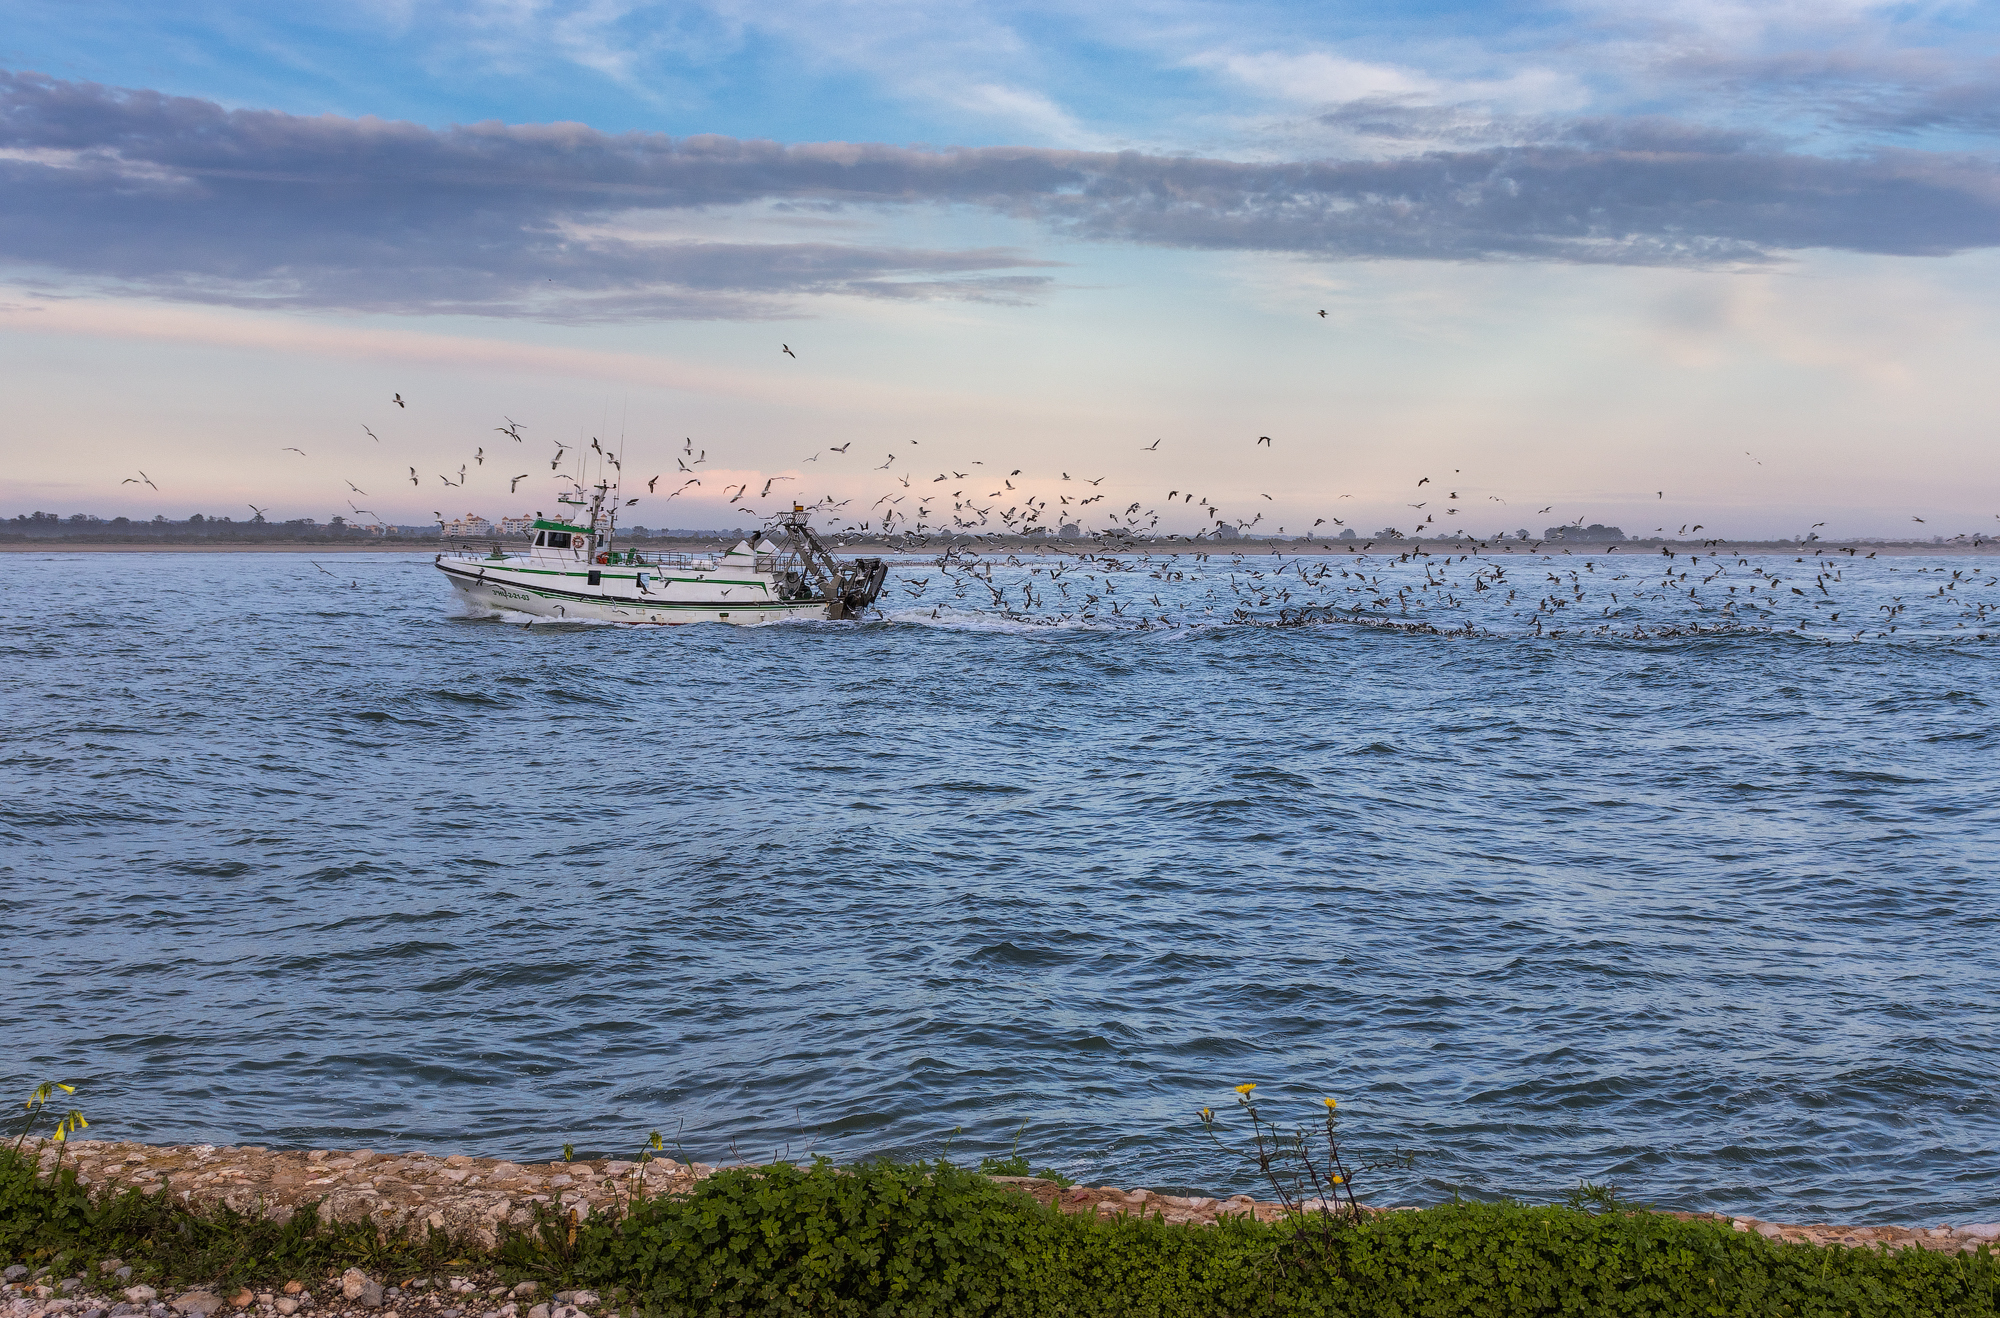
ship, seagulls, watercraft, cloud, water, boat, horizon, waterway, bank, evening, dusk, ocean, boats and boating equipment and supplies, naval architecture, bird, boating, cumulus, speedboat, meteorological phenomenon, water transportation, afterglow